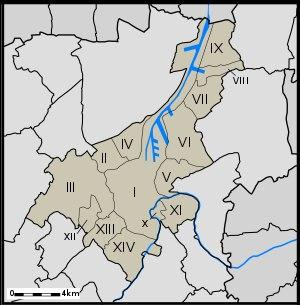
Gand, en néerlandais : Gent, est une ville belge néerlandophone, située en Région flamande au confluent de la Lys et de l'Escaut. C'est le chef-lieu de la province de Flandre-Orientale et depuis 1559 le siège de l'évêché de Gand. Avec 255 000 habitants, c'est la deuxième commune la plus peuplée de Belgique, après Anvers. L'agglomération gantoise compte environ 455 000 habitants.